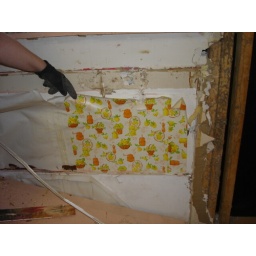
Contact paper on the walls in some of the cabinets. I guess it was used for &amp;quot;insulation&amp;quot;. Dumb.